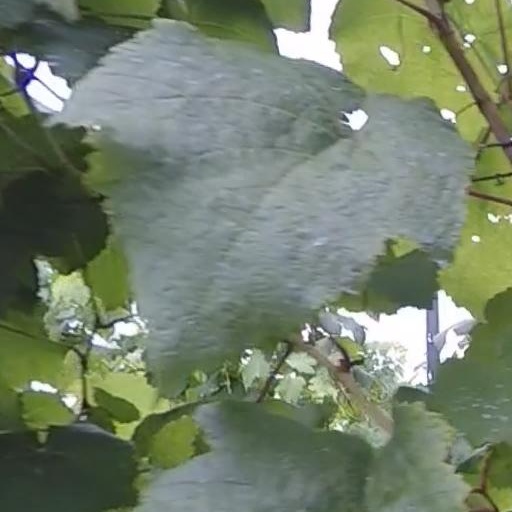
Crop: grape